Dillibe Onyeama

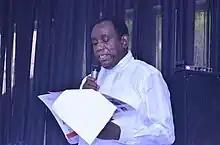
Dillibe Onyeama giving a speech at one of his literary events

In 2020 the school's present headmaster, Simon Henderson, offered Onyeama an apology for the treatment he had received. Onyeama said he would return to Eton to accept the apology as long as the costs of his trip were covered.